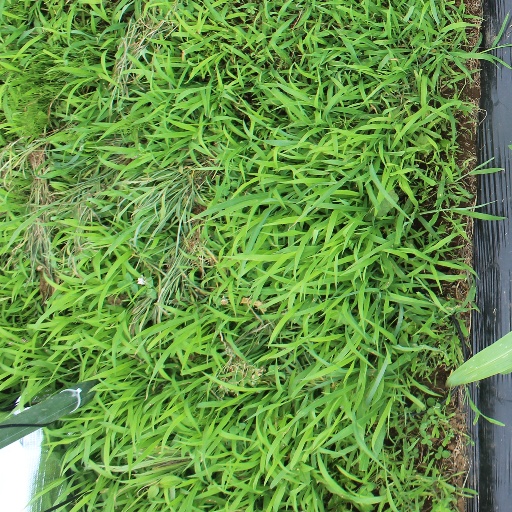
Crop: sorghum